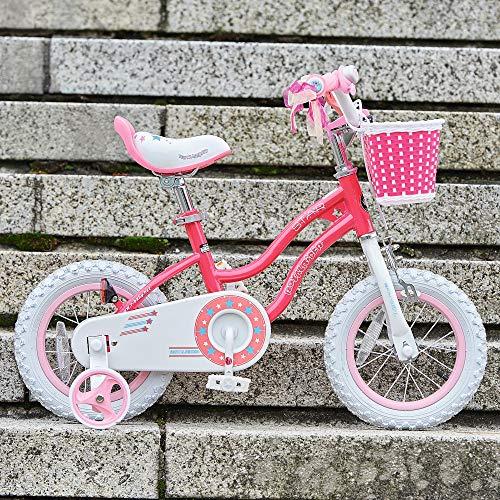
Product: RoyalBaby Girls Kids Bike Stargirl 12 14 16 18 Inch Bicycle for 3-8 Years Old Child's Cycle with Basket Training Wheels or Kickstand Bike Pink Blue
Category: Sports & Outdoors | Outdoor Recreation | Cycling | Kids' Bikes & Accessories | Kids' Bikes
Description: ELEGANT STYLE AND SIMPLE DESIGN – This bike is built with elegant style and simple design especially for girls.
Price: $154.99
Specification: Product Dimensions:         44 x 25 x 29 inches ; 22 pounds    |Shipping Weight: 29.4 pounds (View shipping rates and policies)|ASIN: B00H5FE38I|Item model number: RB16G-1P|    #22    in Kids' Bicycles    |    #53    in Amazon Launchpad Sports & Outdoors